Abu Torab Ghaffari

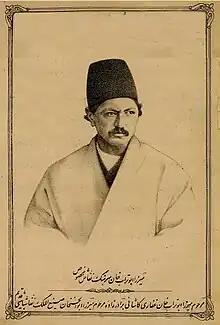
Portrait of Abu Torab Ghaffari by Mirza Mousa

Abu Torab Ghaffari (1863 - 1890) was a 19th-century Iranian painter from the Ghaffari family of Kashan, who was active during the reign of Naser al-Din Shah Qajar. He was the son of Mirza Bozorg Ghaffari, and brother of Kamal-ol-molk. He died in 11 March 1890 due to opium poisoning.